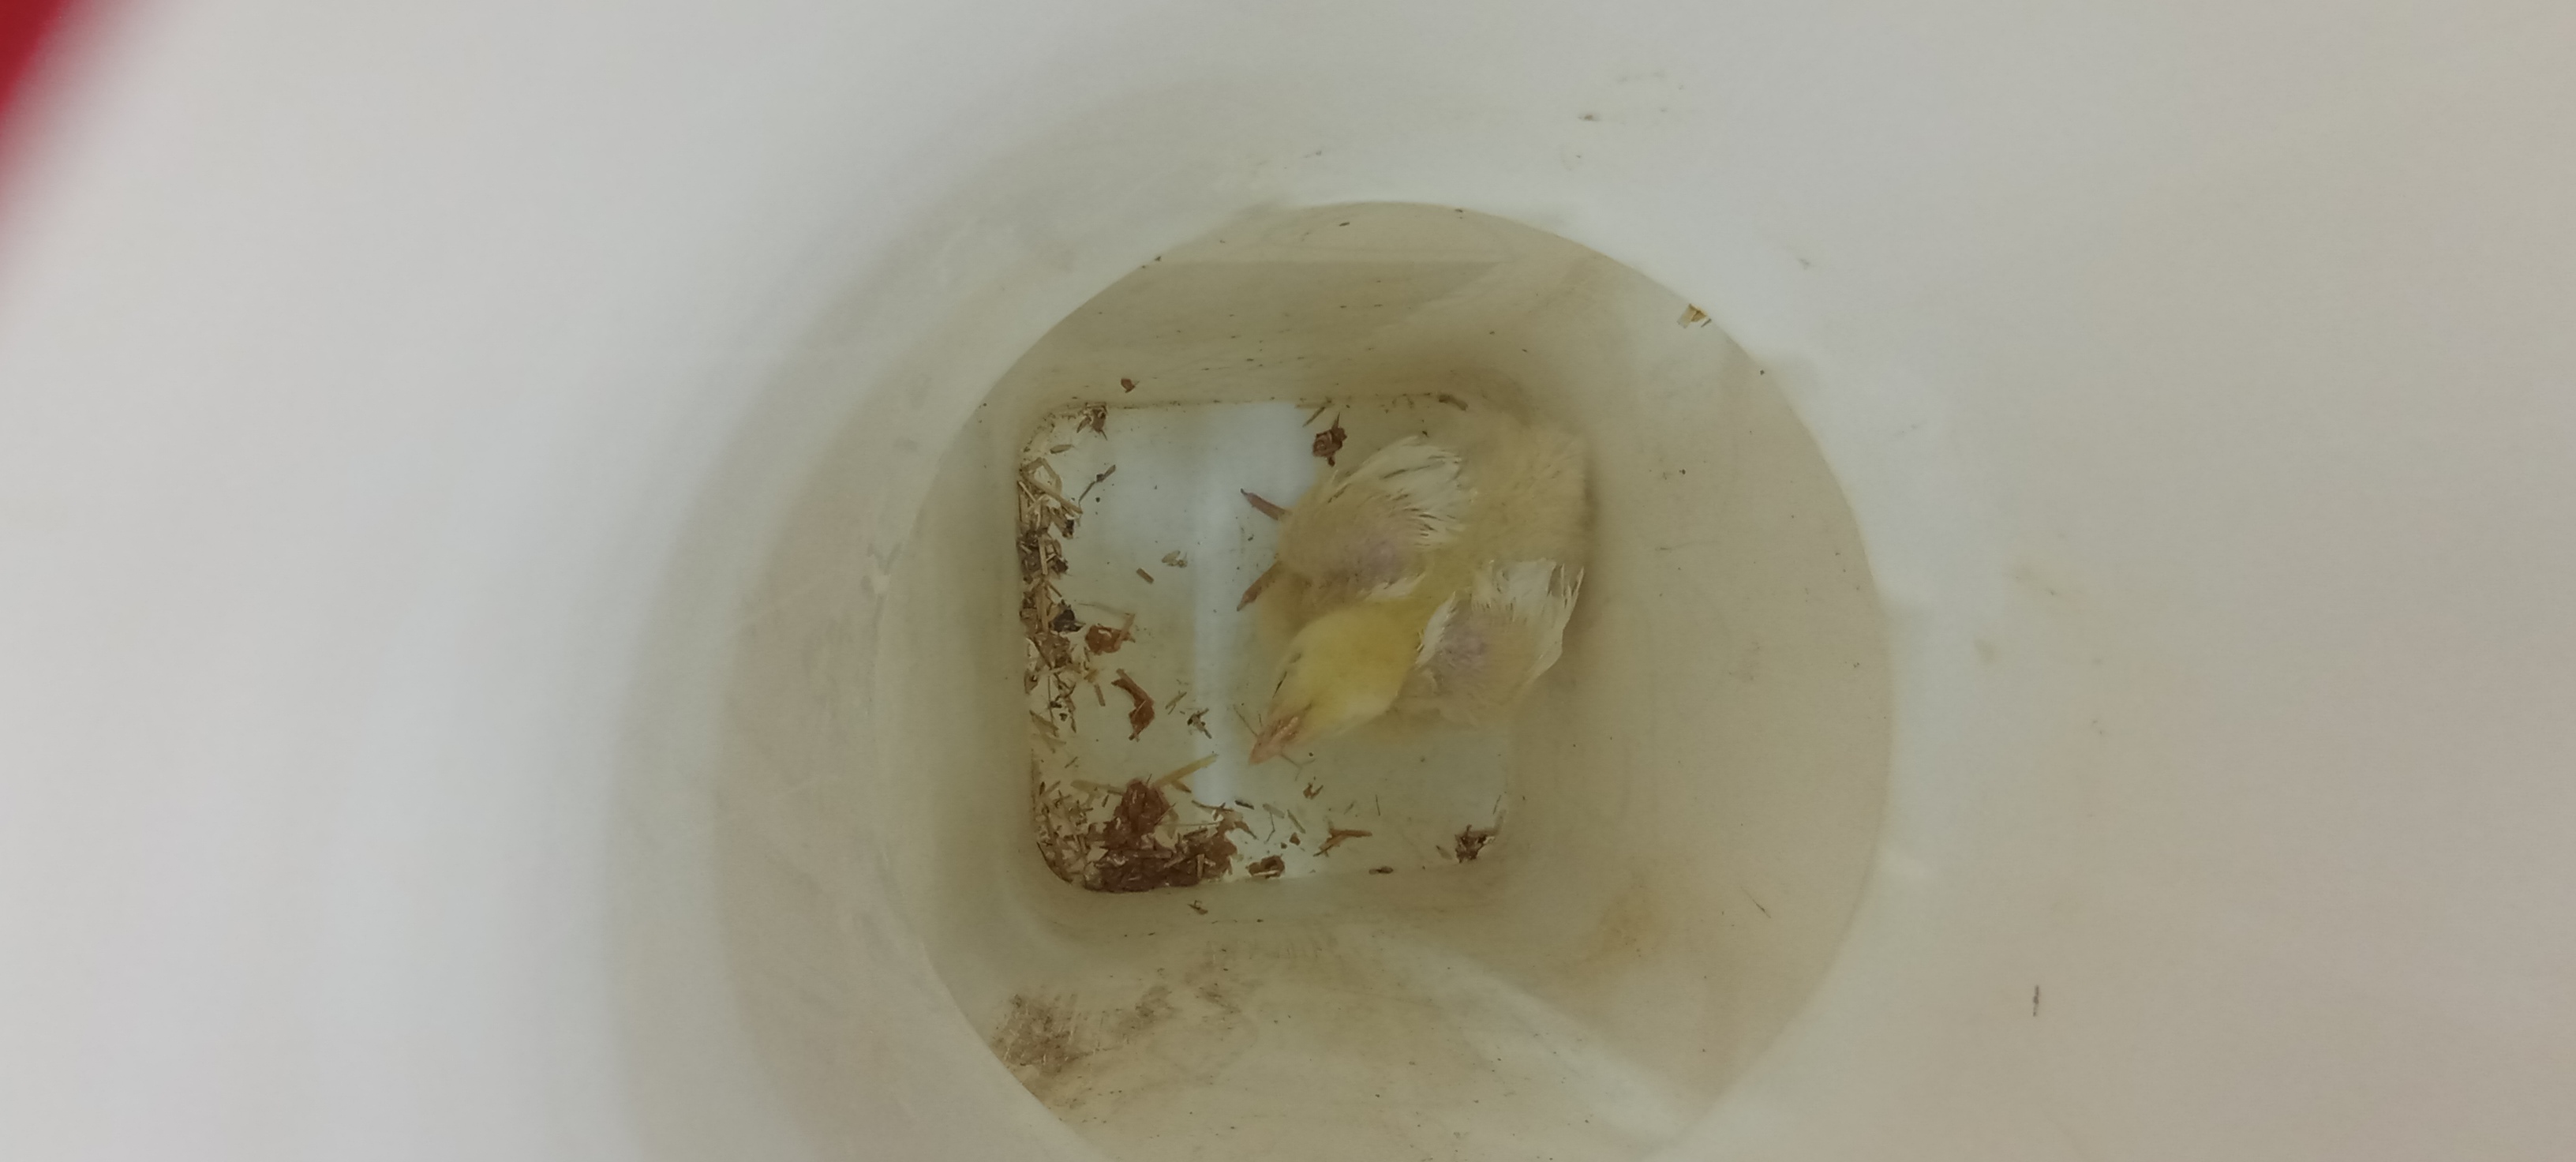
Weight: 547 g